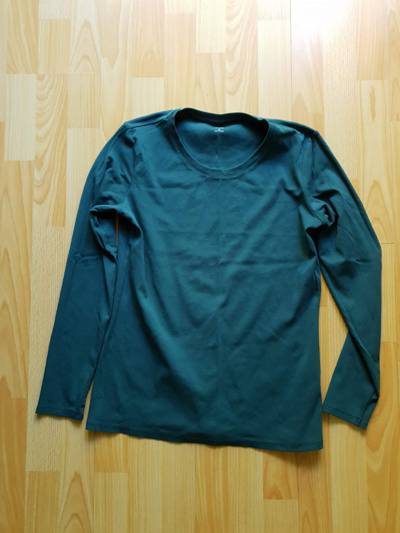
Waste category: clothes